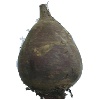
Label: beetroot